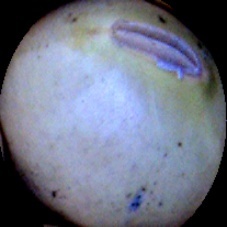
Label: Immature